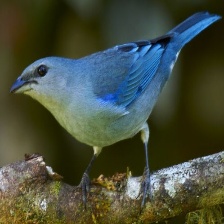
Species: AZURE TANAGER
Scientific name: THRAUPIS CYANOPTERA